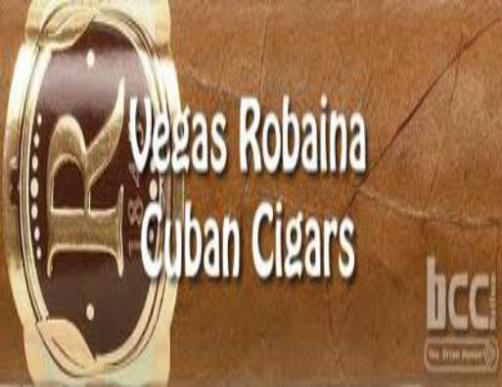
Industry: Necessities